Lonzo Ball

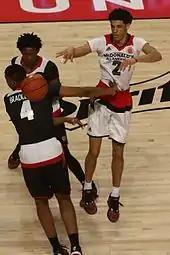
Ball making a pass at the 2016 McDonald's All-American game

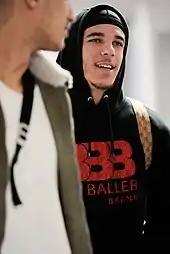
Ball began his pro career using his family's Big Baller Brand gear. Seen here with Kyle Kuzma.

Ball began his pro career using sports apparel from his father LaVar's Big Baller Brand instead of signing with any of the major apparel companies. His father had insisted that he not sign with a company unless they agreed to license merchandise from Big Baller Brand. In May 2017, Big Baller Brand announced the release of Ball's first shoe, the ZO2. The $495 price tag on the shoe sparked wide criticism from celebrities and on social media, in regard to its potential quality in comparison to competing brands such as Nike and Adidas as well as Ball's lack of star power. In response to his critics, LaVar tweeted on May 4, "If you can't afford the ZO2S, you're NOT a BIG BALLER!" It was later revealed that despite not being a founder of the company, Lonzo owned 51% of the Big Baller Brand, while his father owned 16.4% of the business and both his mother and Alan Foster, co-founder of Big Baller Brand, owned 16.3% of the business. On April 6, 2018, Jordan Crawford became the first player besides Ball to wear the ZO2s during a game.